Chester Creek

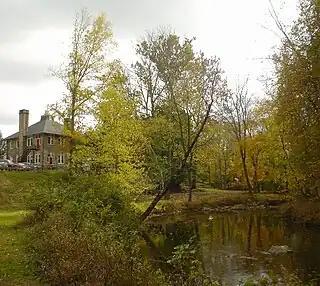
By the Malvern School in Thornbury Township

The East Branch of Chester Creek is long. Rising near Kirkland, it crosses under the junction of U.S. Route 202 and Pennsylvania Route 100. Just below, it is dammed to form the West Chester Reservoir. Flowing southward, it is dammed just above the Pennsylvania Route 3 crossing to form the Milltown Reservoir. It flows south from there to Westtown, where Goose Creek enters and the former West Chester and Philadelphia Railroad (now owned by SEPTA) runs alongside it. The stream runs easterly about two miles, then turns south and passes a large stone quarry at Glen Mills.